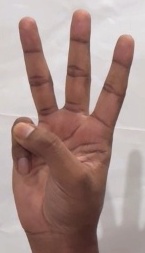
ASL sign: W